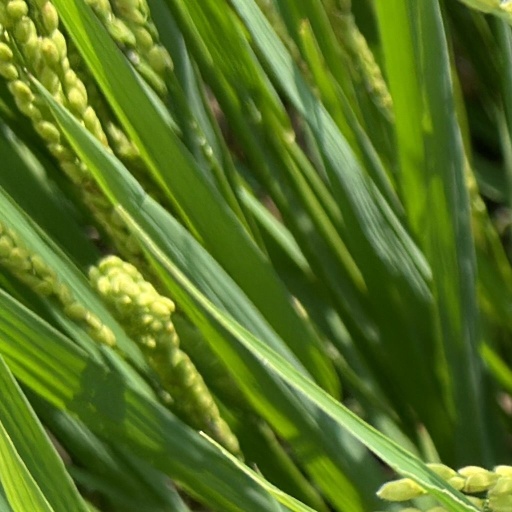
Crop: rice